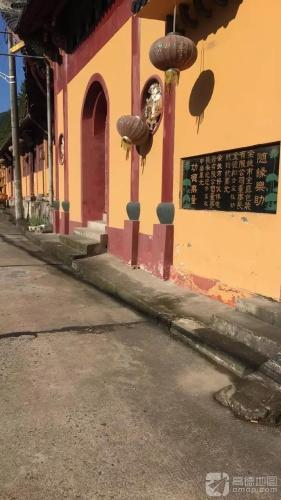
地标名称：左溪禅寺
所在城市：宁波市·余姚市